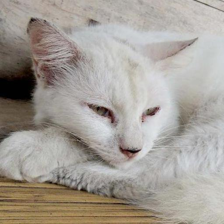
Label: animals